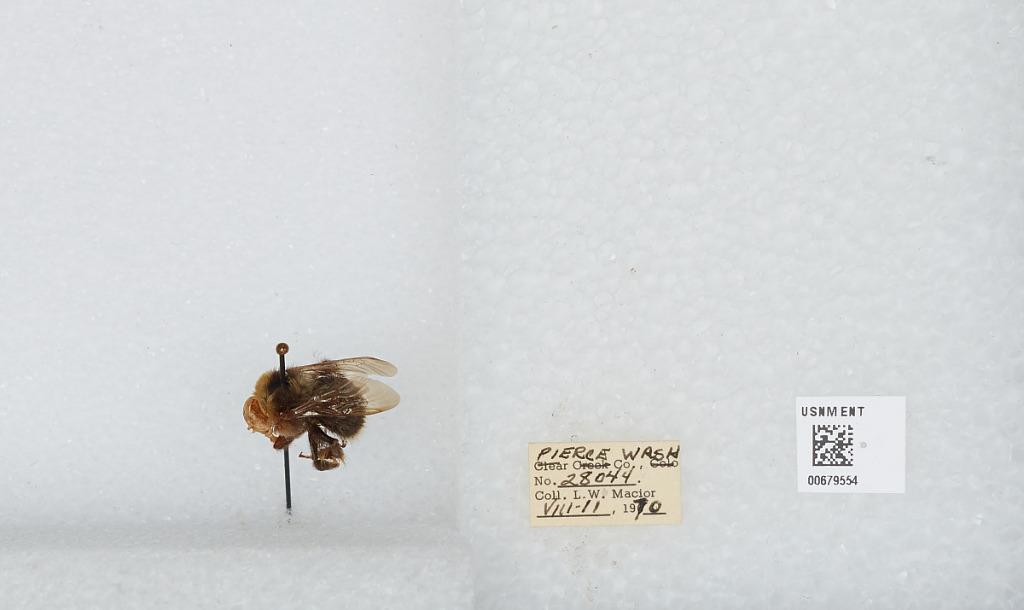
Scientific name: Bombus (Bombus) occidentalis Greene
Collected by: L. Macior
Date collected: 1970-8-11
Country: United States
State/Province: Washington
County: Pierce
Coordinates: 47.05, -122.12